Augustine De Rothmaler

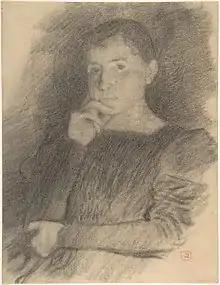
Portrait of Augustine De Rothmaler by Théo van Rysselberghe (1894), now in the Metropolitan Museum of Art

Augustine De Rothmaler (November 12, 1859 – November 28, 1942) was a Belgian pedagogue and feminist.